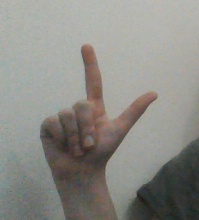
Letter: laam